Pontiac Catalina

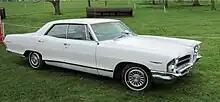
1965 Pontiac Catalina 4-door Vista

Mild facelifting including new grilles and taillights highlighted the 1964 full-sized Pontiacs. Engine and transmission offerings were unchanged from 1963 except for a new GM-built Muncie four-speed manual replacing the Borg-Warner T-10 unit. Also new for 1964, was the Pontiac 2+2 option package available on Catalina two-door hardtops and convertibles that included bucket seats for both front and rear passengers, heavy-duty suspension and other performance equipment, along with the same selection of and V8s found in other Catalinas. The 64 2+2 was a $291 ($ in dollars ) trim option only with the same standard engine as the base Catalina which was listed at $2,869 ($ in dollars ). It was only until 1965 that the 421 engine became the standard engine on the 2+2.